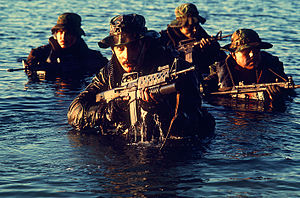
Kommandoraid
Amerikanske Navy SEALs er specialiseret i hemmelig indsættelse fra vandet
Kommandoraid er en militær taktik eller operationel krigsmission, som har et bestemt formål. Det er normalt ikke beregnet til at opfange og holde terræn, men i stedet afslutte med raidstyrken, der hurtigt går tilbage til en tidligere forsvaret position, før fjendens styrker kan reagere på en koordineret måde, eller formulere et modangreb. En raiding gruppe kan bestå af specialstyrker specielt uddannet i denne taktik, såsom kommandoer eller som en særlig mission tildelt nogle almindelige tropper. Kommandoraids er ofte en standardtaktik i irregulær krigsførelse.